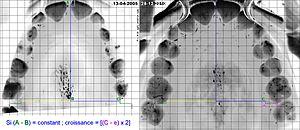
DEGLUTITION ATYPIQUE et REIORs
La déglutition atypique est un vestige de la déglutition infantile. La langue s'oppose à tout contact entre les dents supérieures et inférieures : c'est l'interposition linguale entre les arcades dentaires.